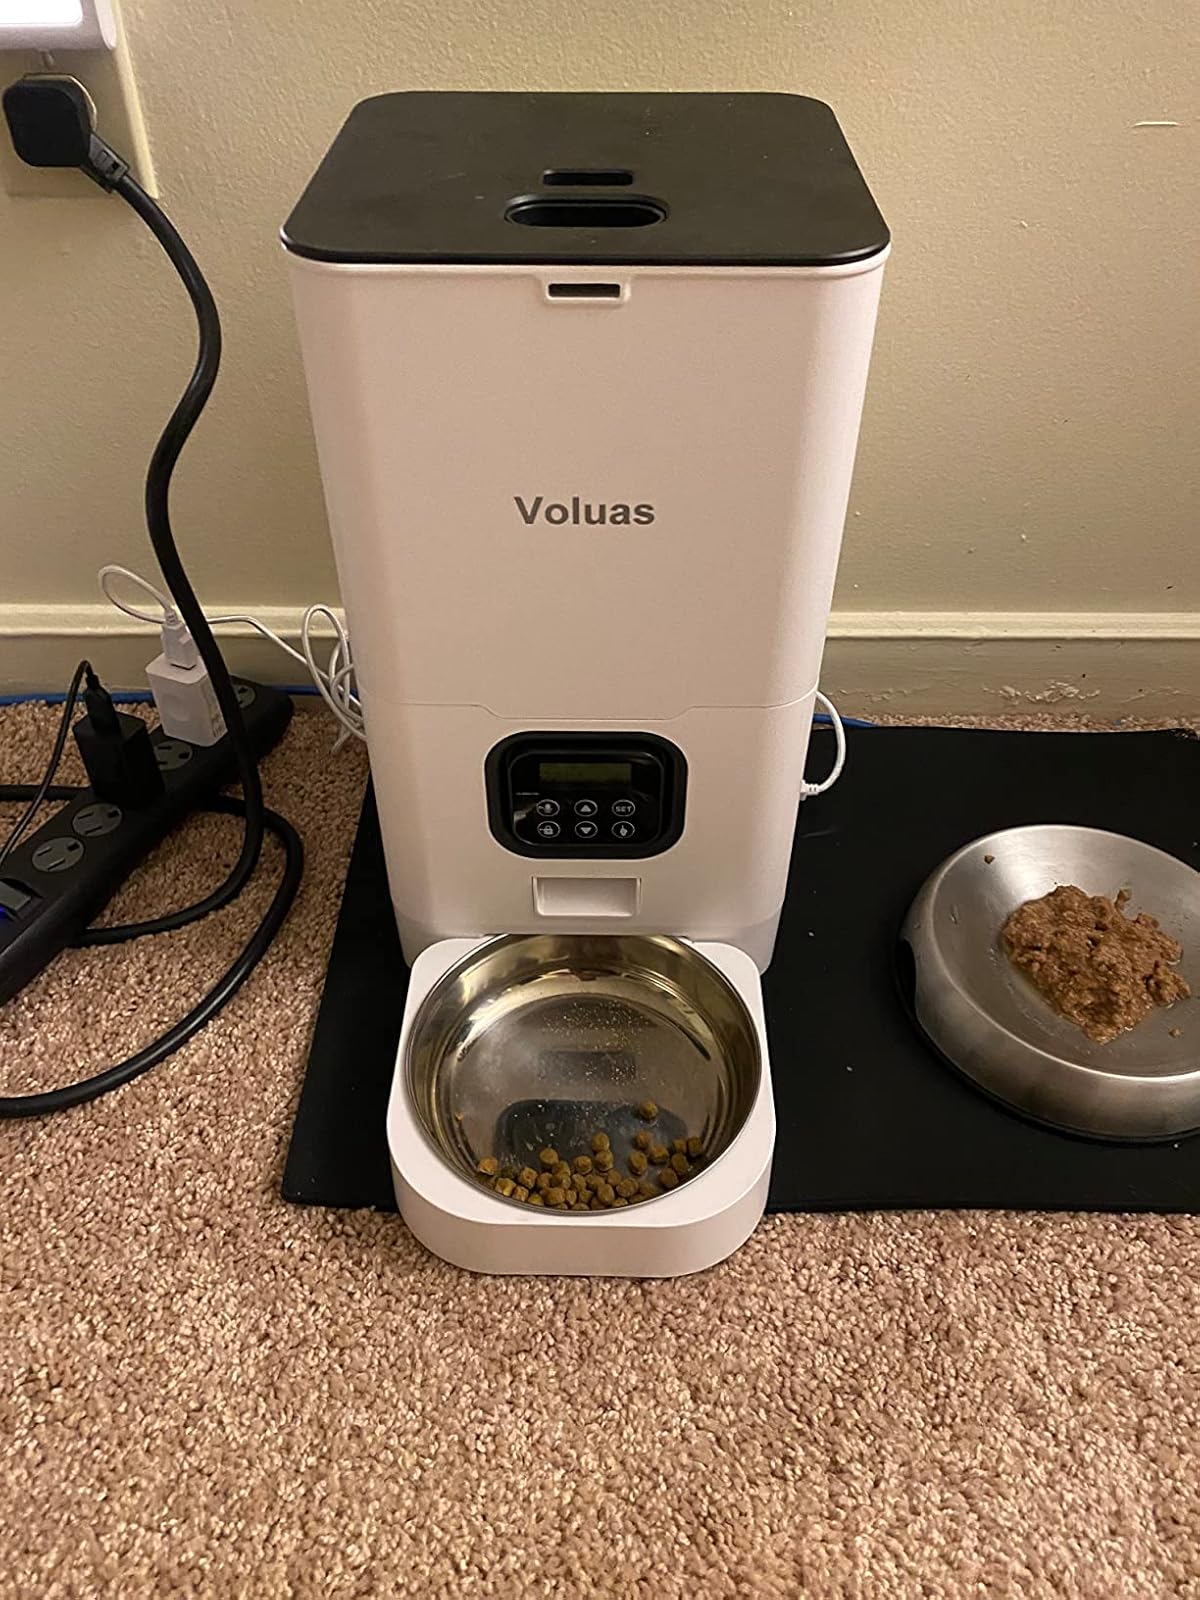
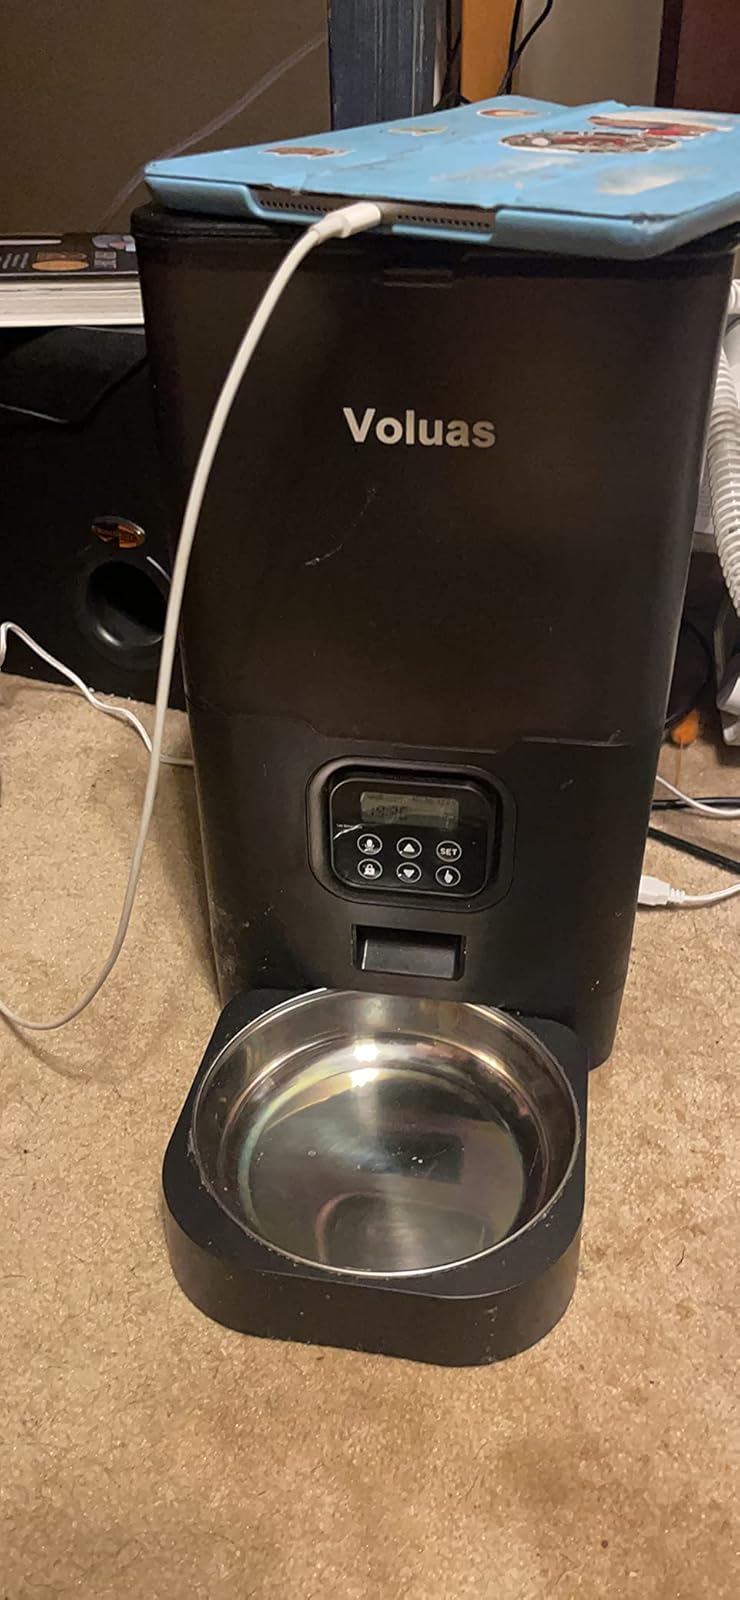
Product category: items_feeder
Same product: no